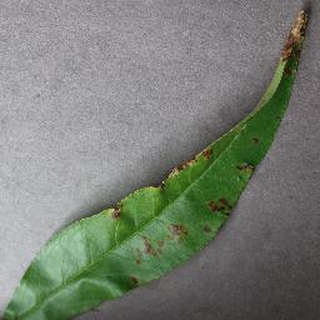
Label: peach_bacterial_spot